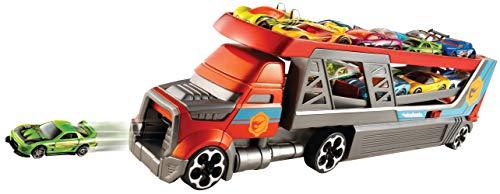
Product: Hot Wheels Blastin' Rig Vehicle
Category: Toys & Games | Play Vehicles | Die-Cast Vehicles
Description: Includes three Hot Wheels vehicles so the fun starts straight out of the box.
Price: $22.95
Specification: ProductDimensions:20x3.5x5inches|ItemWeight:6.2ounces|ShippingWeight:1.76pounds(Viewshippingratesandpolicies)|DomesticShipping:ItemcanbeshippedwithinU.S.|InternationalShipping:ThisitemcanbeshippedtoselectcountriesoutsideoftheU.S.LearnMore|ShippingAdvisory:Thisitemmustbeshippedseparatelyfromotheritemsinyourorder.Additionalshippingchargeswillnotapply.|ASIN:B00MYWGJAM|Itemmodelnumber:CDJ19|Manufacturerrecommendedage:36months-10years